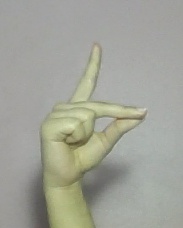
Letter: ta